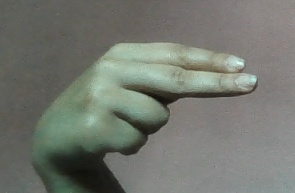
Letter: ain